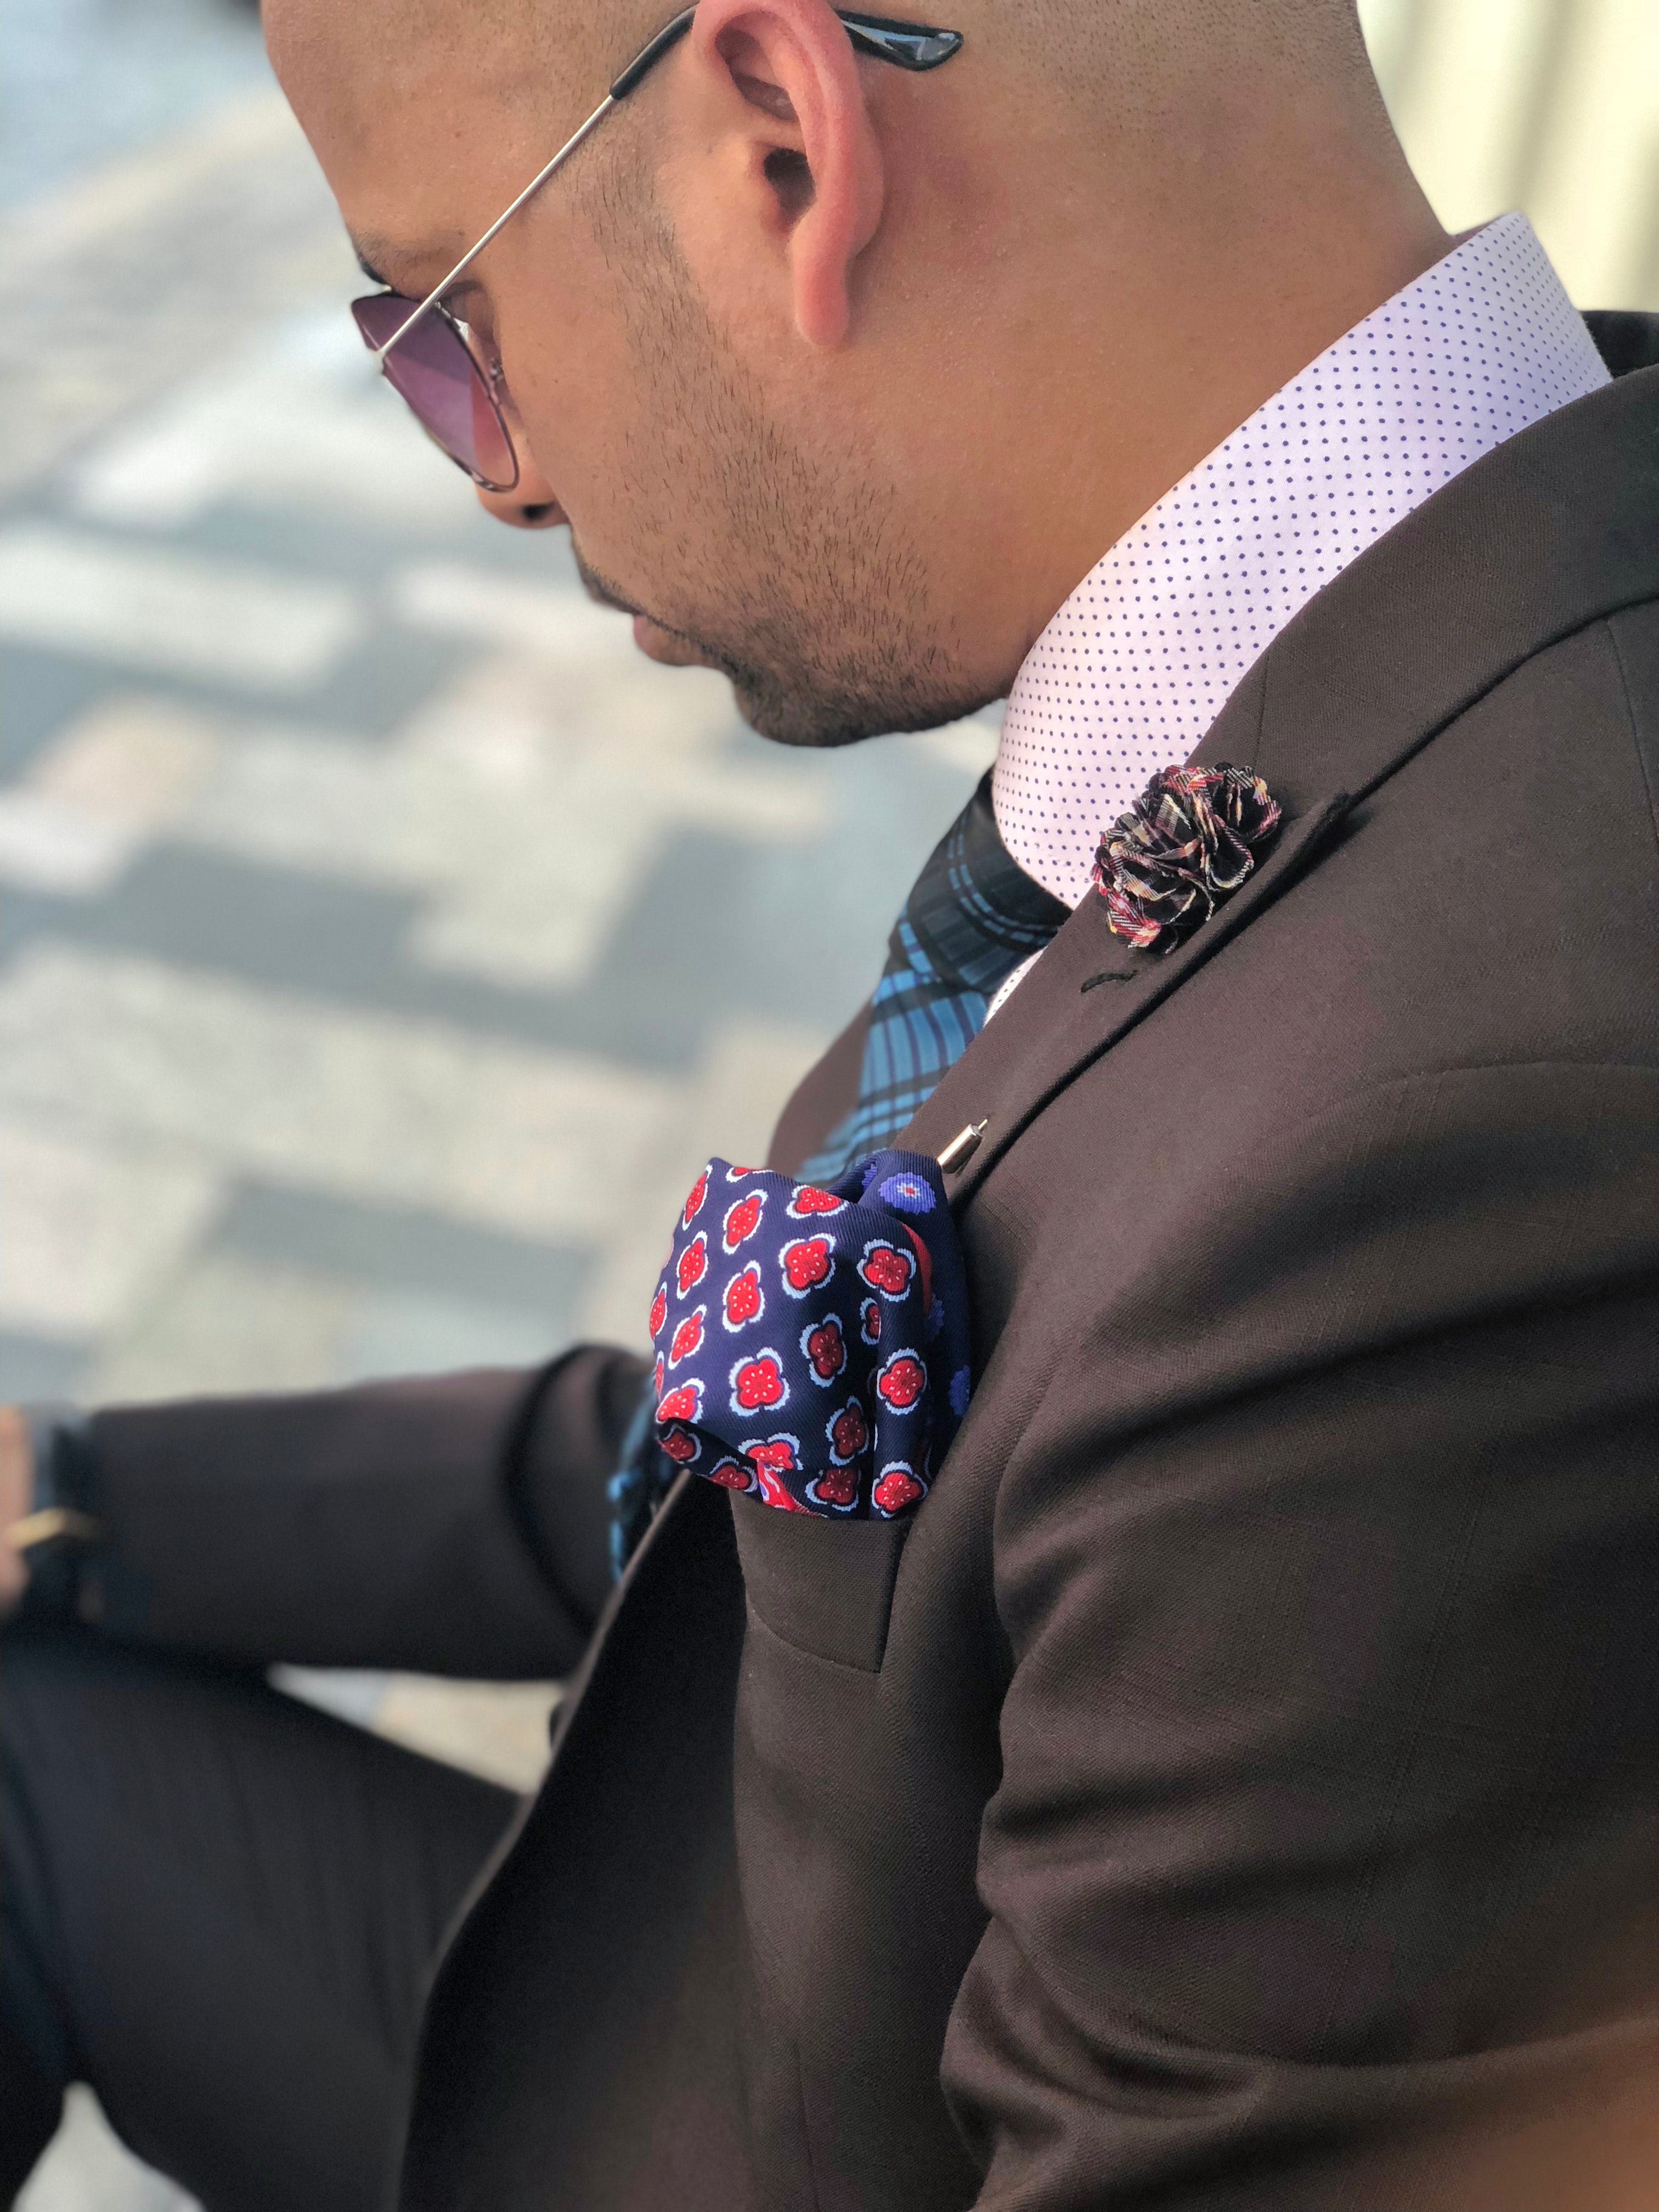
tie, suit, bow tie, neck, formal wear, eyewear, fashion accessory, outerwear, glasses, blazer, tuxedo, street fashion